Geography of the Democratic Republic of the Congo

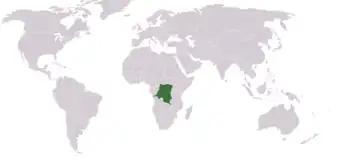
Location of the DRC on a world map

The Congo River and its tributaries drain this basin and provide the country with the most extensive network of navigable waterways in Africa. wide at the mid-point of its length, the river carries a volume of water that is second only to the Amazon's. Its flow is unusually regular because it is fed by rivers and streams from both sides of the equator; the complementary alternation of rainy and dry seasons on each side of the equator guarantees a regular supply of water for the main channel. At points where navigation is blocked by rapids and waterfalls, the sudden descent of the river creates a hydroelectric potential greater than that found in any other river system on earth.